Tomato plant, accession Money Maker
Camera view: tilt-top (135 deg); turntable rotation: 30 degrees
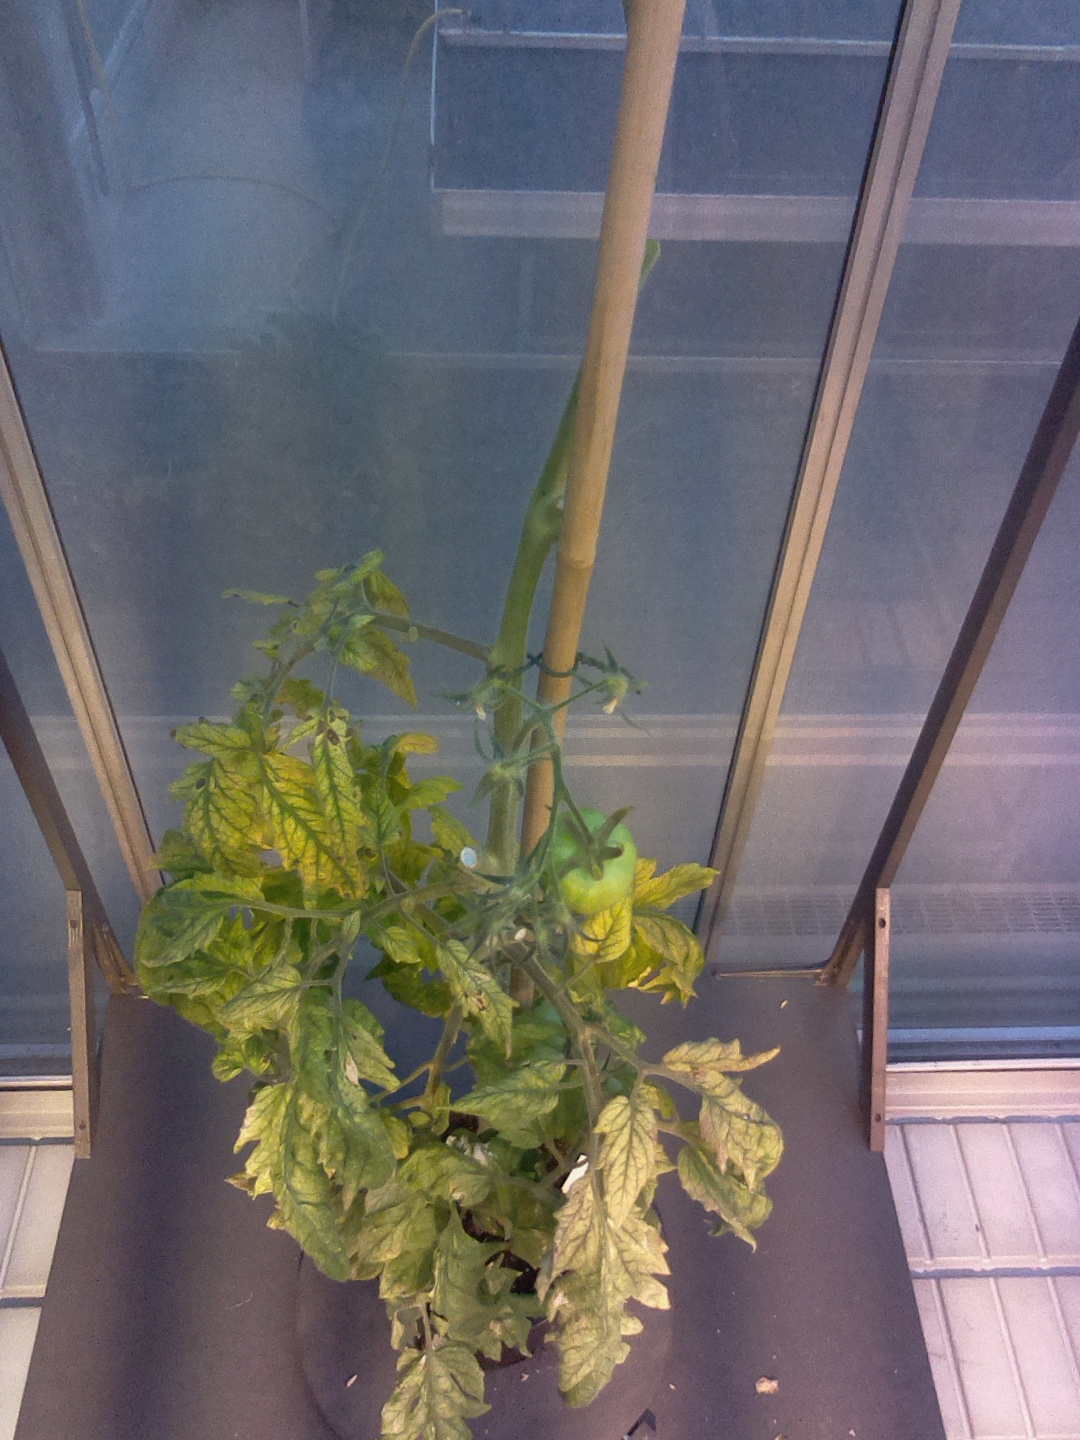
BBCH growth stage 78: 80% -90% of final fruit size